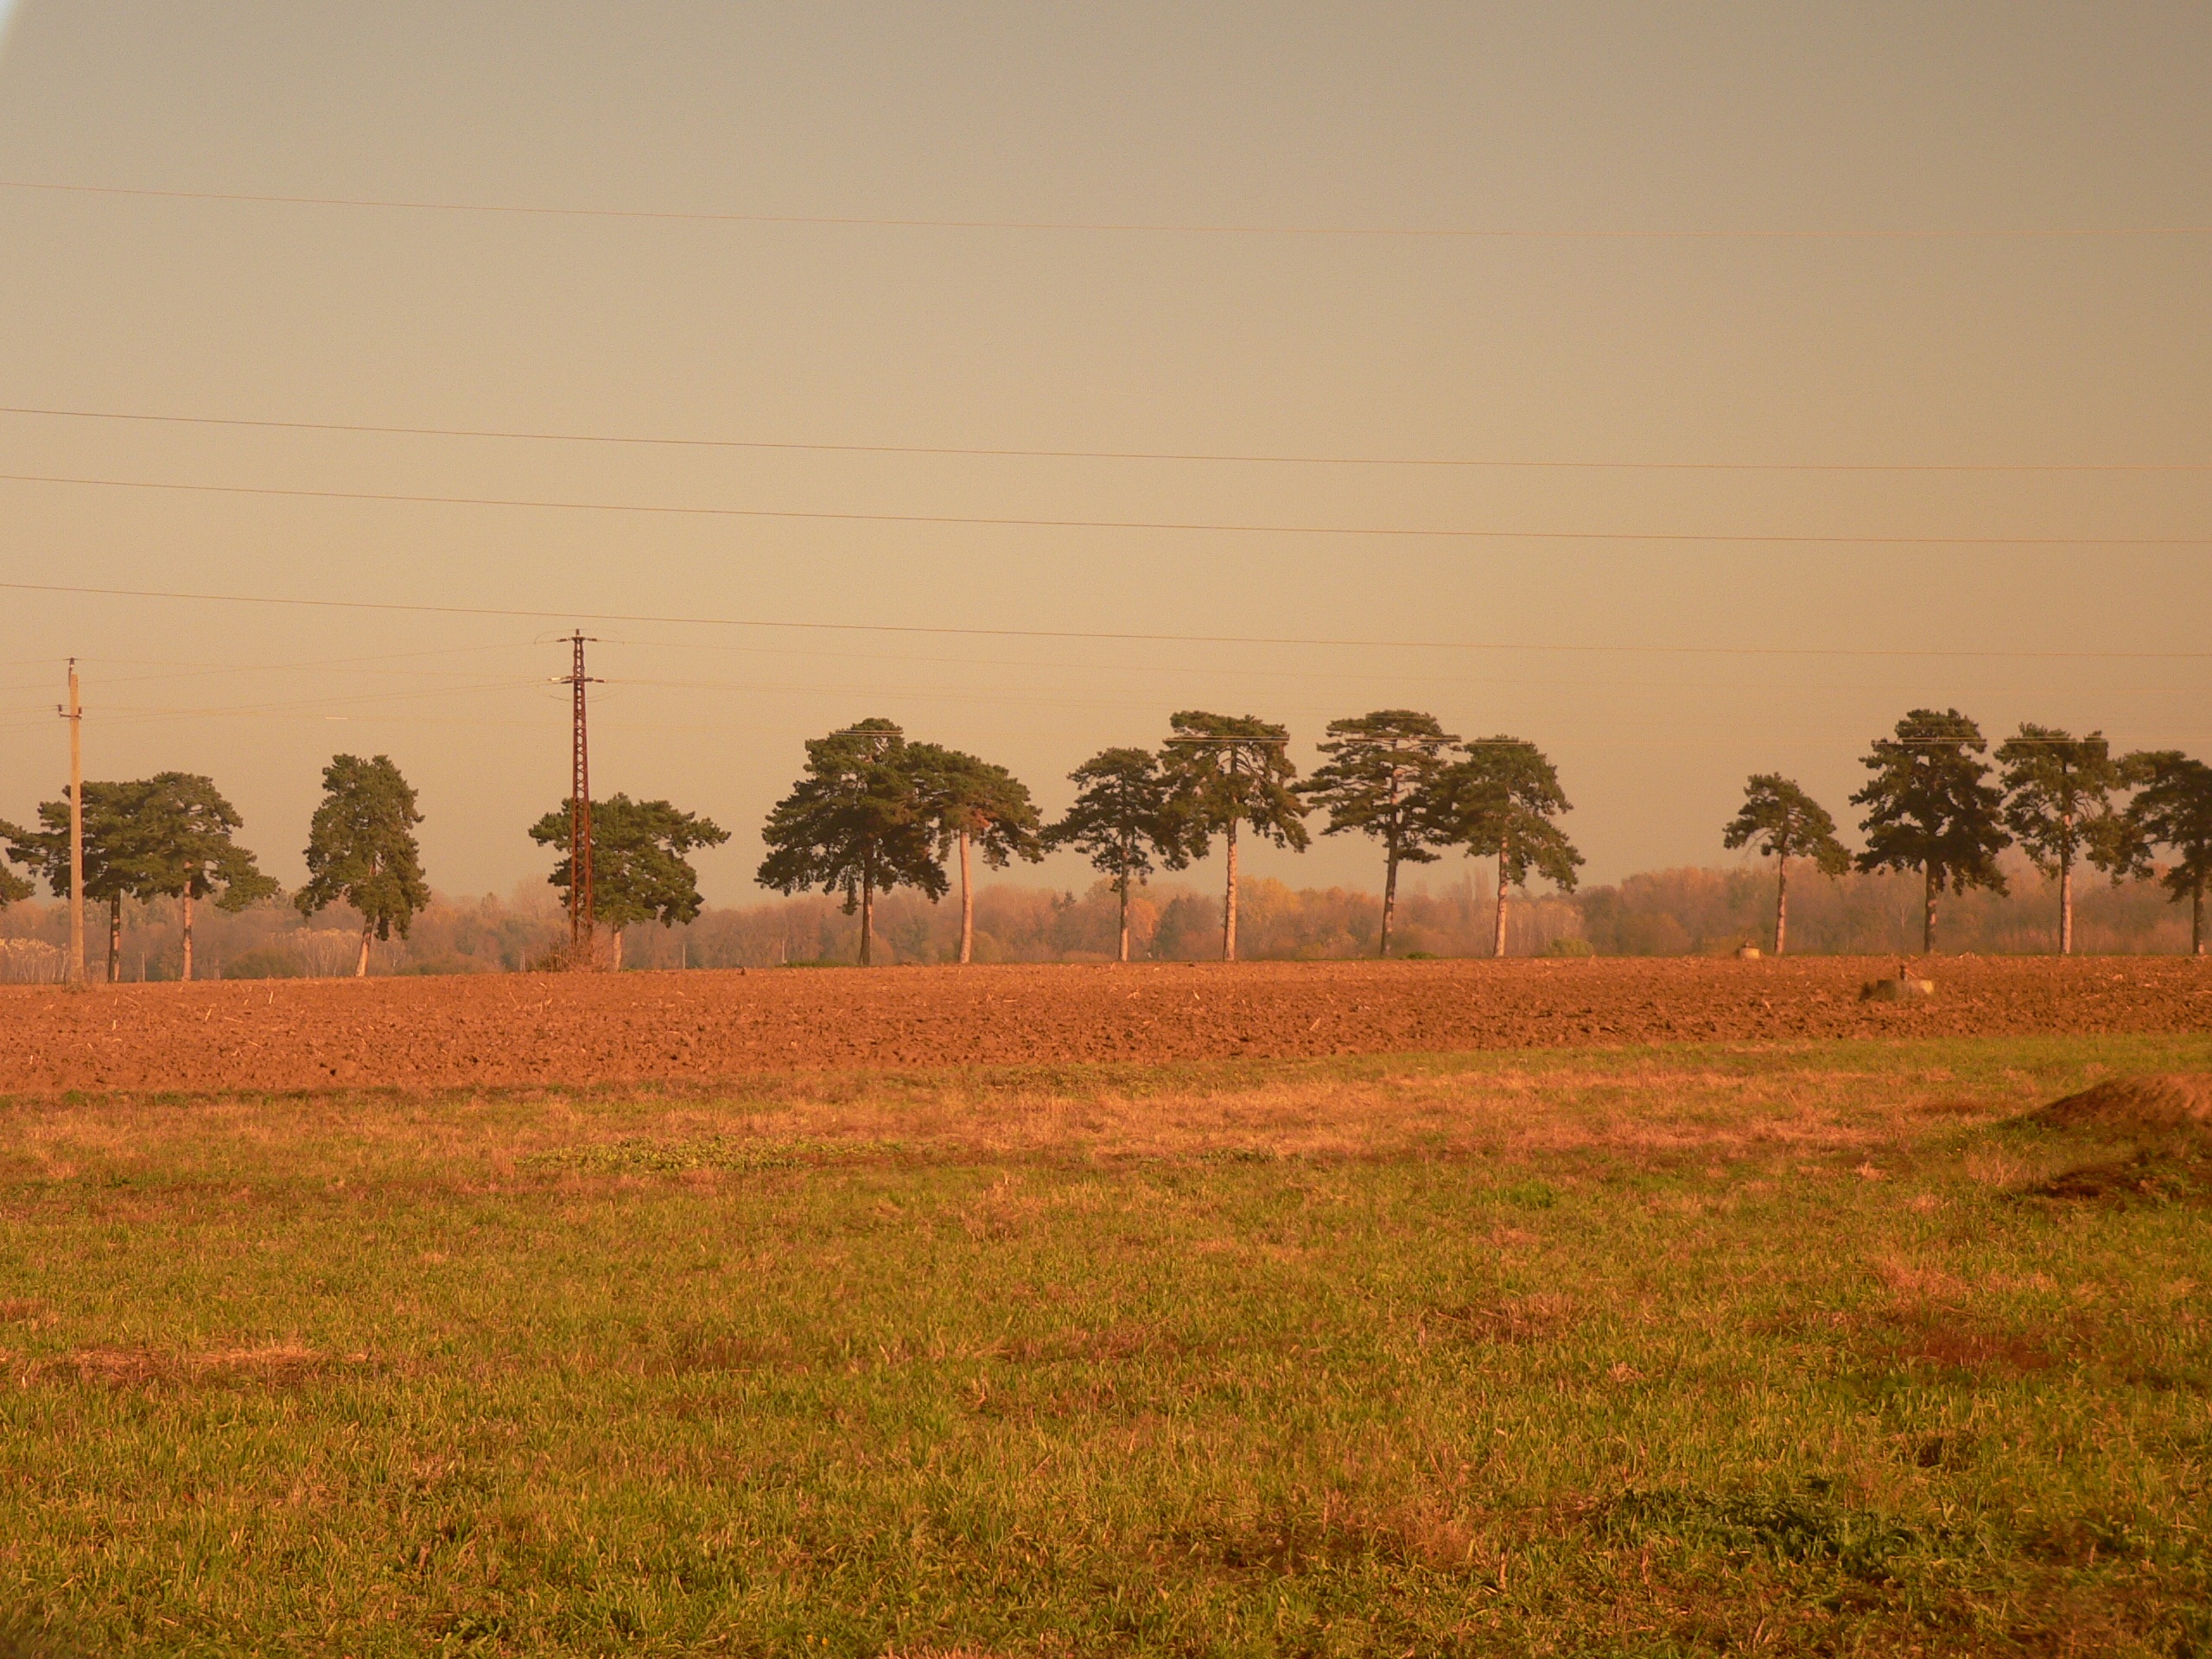
road, way, route, autumns, trees, field, grass, sky, filter, plant, tree, natural landscape, agriculture, grassland, landscape, grass family, horizon, meadow, sunrise, event, prairie, soil, pasture, plantation, wildlife, steppe, palm tree, sunset, wind, evening, cash crop, crop, savanna, haze, farm, coquelicot, ranch, grazing, harvest, shrubland, paddy field